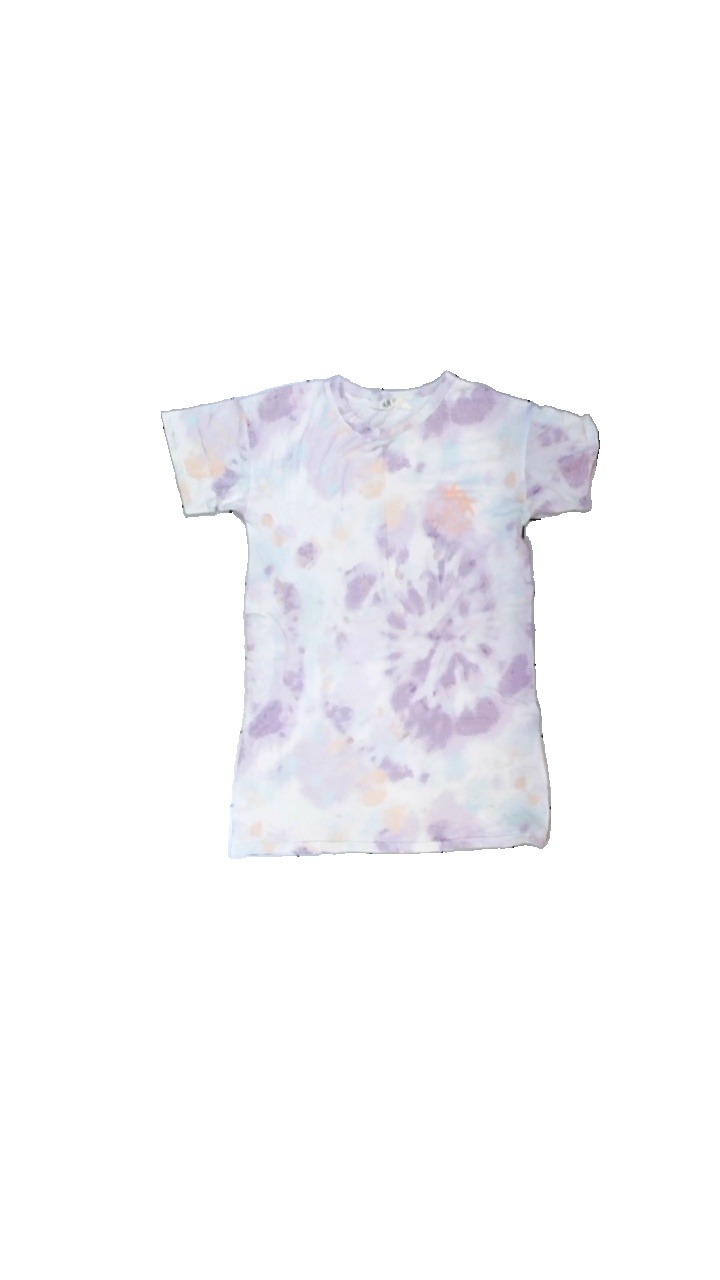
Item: T-shirt (Children)
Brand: H&m
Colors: White, Pink, Blue, Multicolor
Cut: Regular, C-collar
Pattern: Other
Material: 100% cotton
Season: All
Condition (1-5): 3
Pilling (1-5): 3
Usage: Export
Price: <50